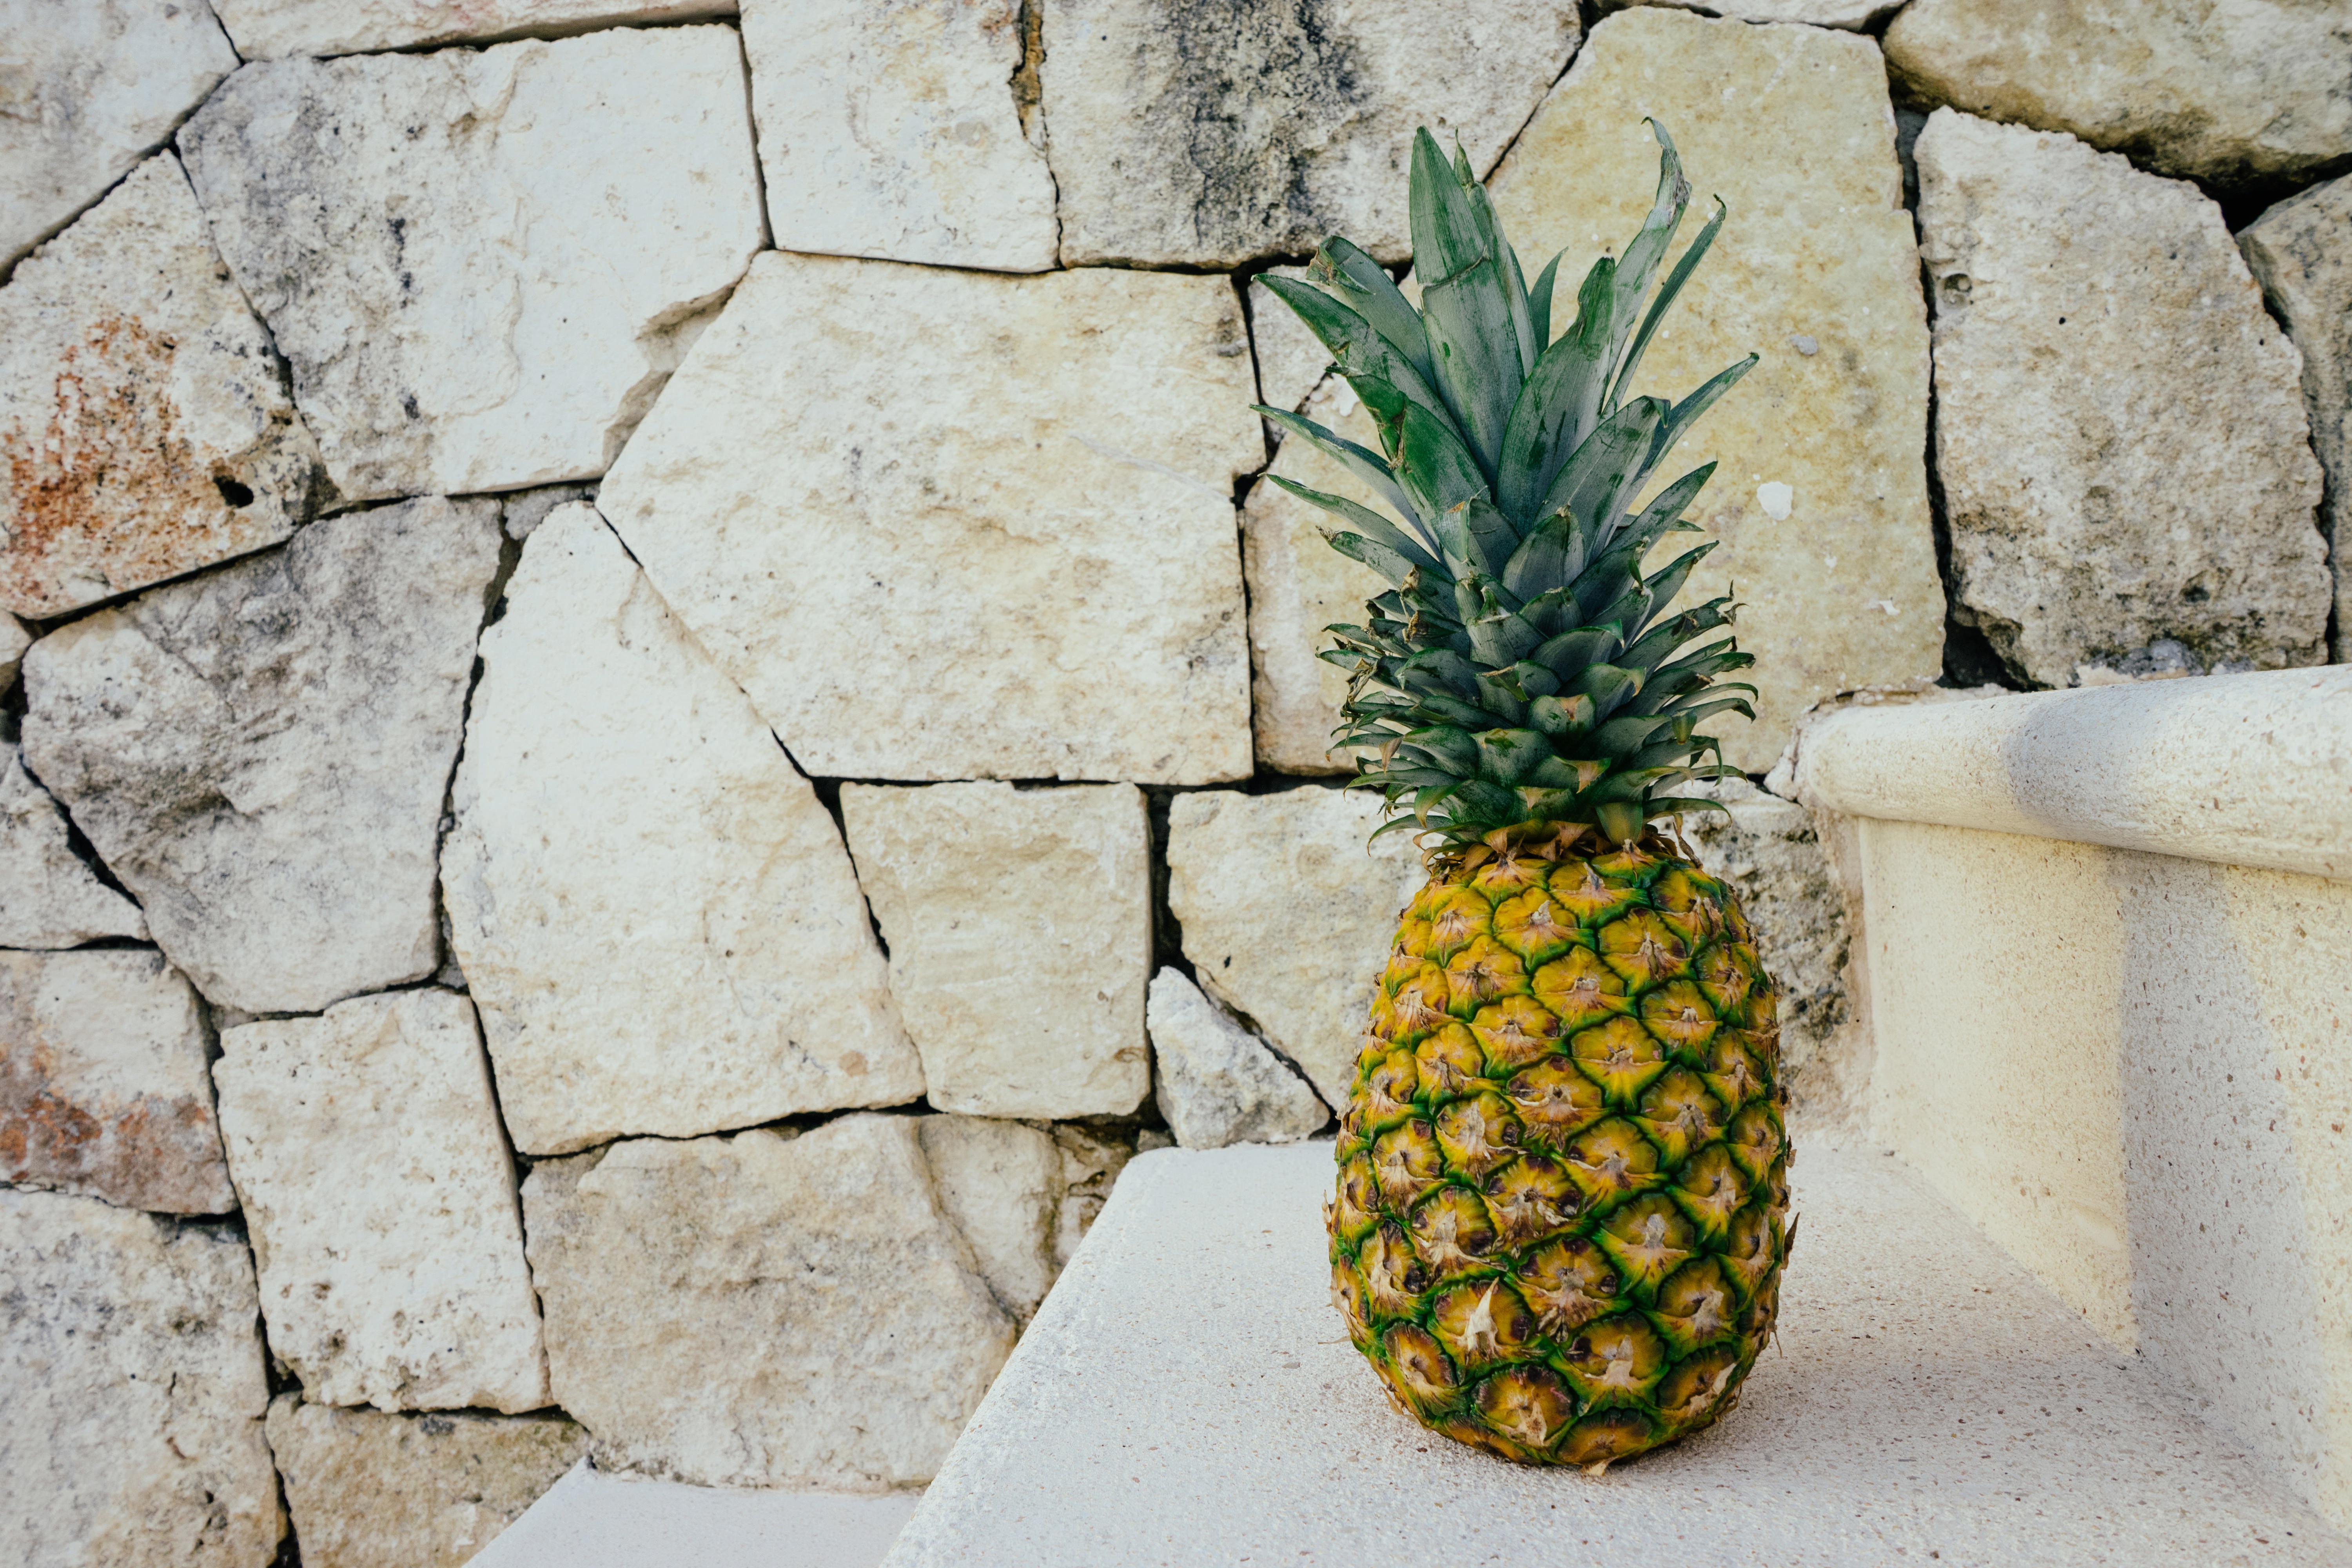
tree, branch, plant, fruit, leaf, wall, stone, summer, pattern, food, green, golden, produce, tropical, soil, botany, pineapple, tropical fruit, art, design, stairs, summertime, carving, flowering plant, summer vibes, bromeliaceae, grass family, land plant, arecales